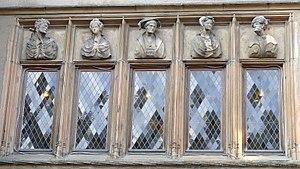
Metz - Maison des Têtes - Tympans portant des têtes, copies des originaux vendus en 1913 puis récupérés par le Musée de Metz pour 4 d'entre elles
Cette page concerne les événements qui se sont produits au seizième siècle en Lorraine.
La maison des Têtes de Metz est une maison de style Renaissance située dans la rue En Fournirue, dans le centre-ville de Metz. Elle est connue pour ses sculptures de façade.